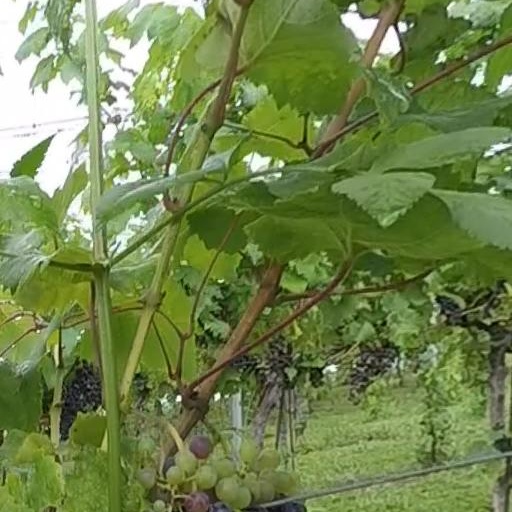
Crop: grape